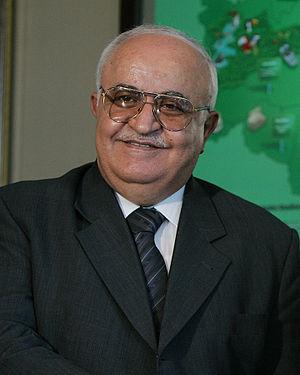
Mohammed Naji al-Otari fut le Premier ministre de 2003 à 2011.
La guerre civile syrienne — ou révolution syrienne — est un conflit armé en cours depuis 2011 en Syrie. Elle débute dans le contexte du Printemps arabe par des manifestations majoritairement pacifiques en faveur de la démocratie contre le régime baasiste dirigé par le président Bachar el-Assad. Réprimé brutalement par le régime, le mouvement de contestation se transforme peu à peu en une rébellion armée.